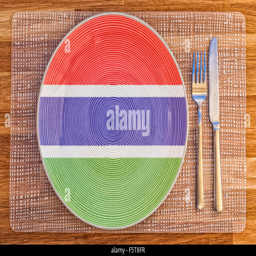
dinner plate with the flag on it for your international food and drink concepts